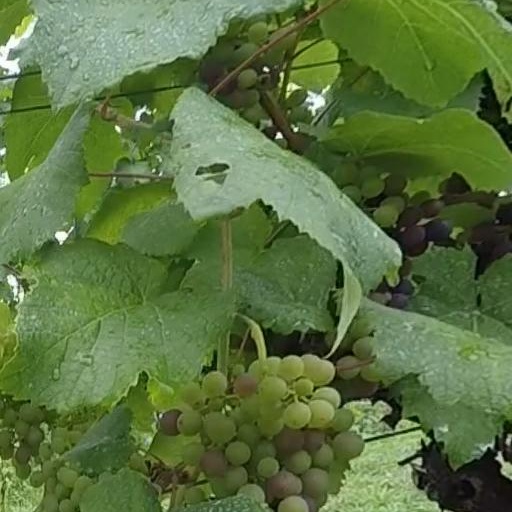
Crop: grape